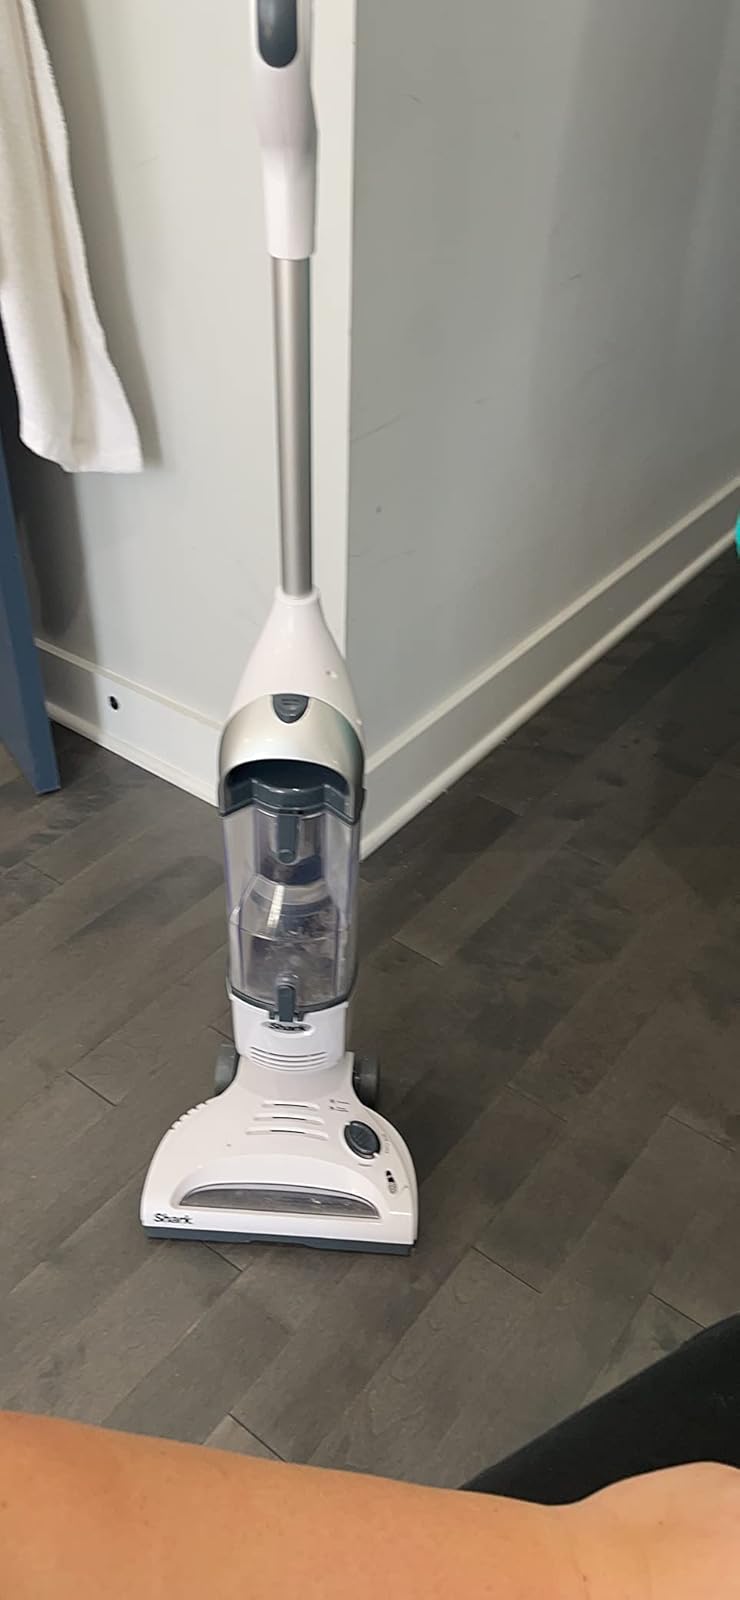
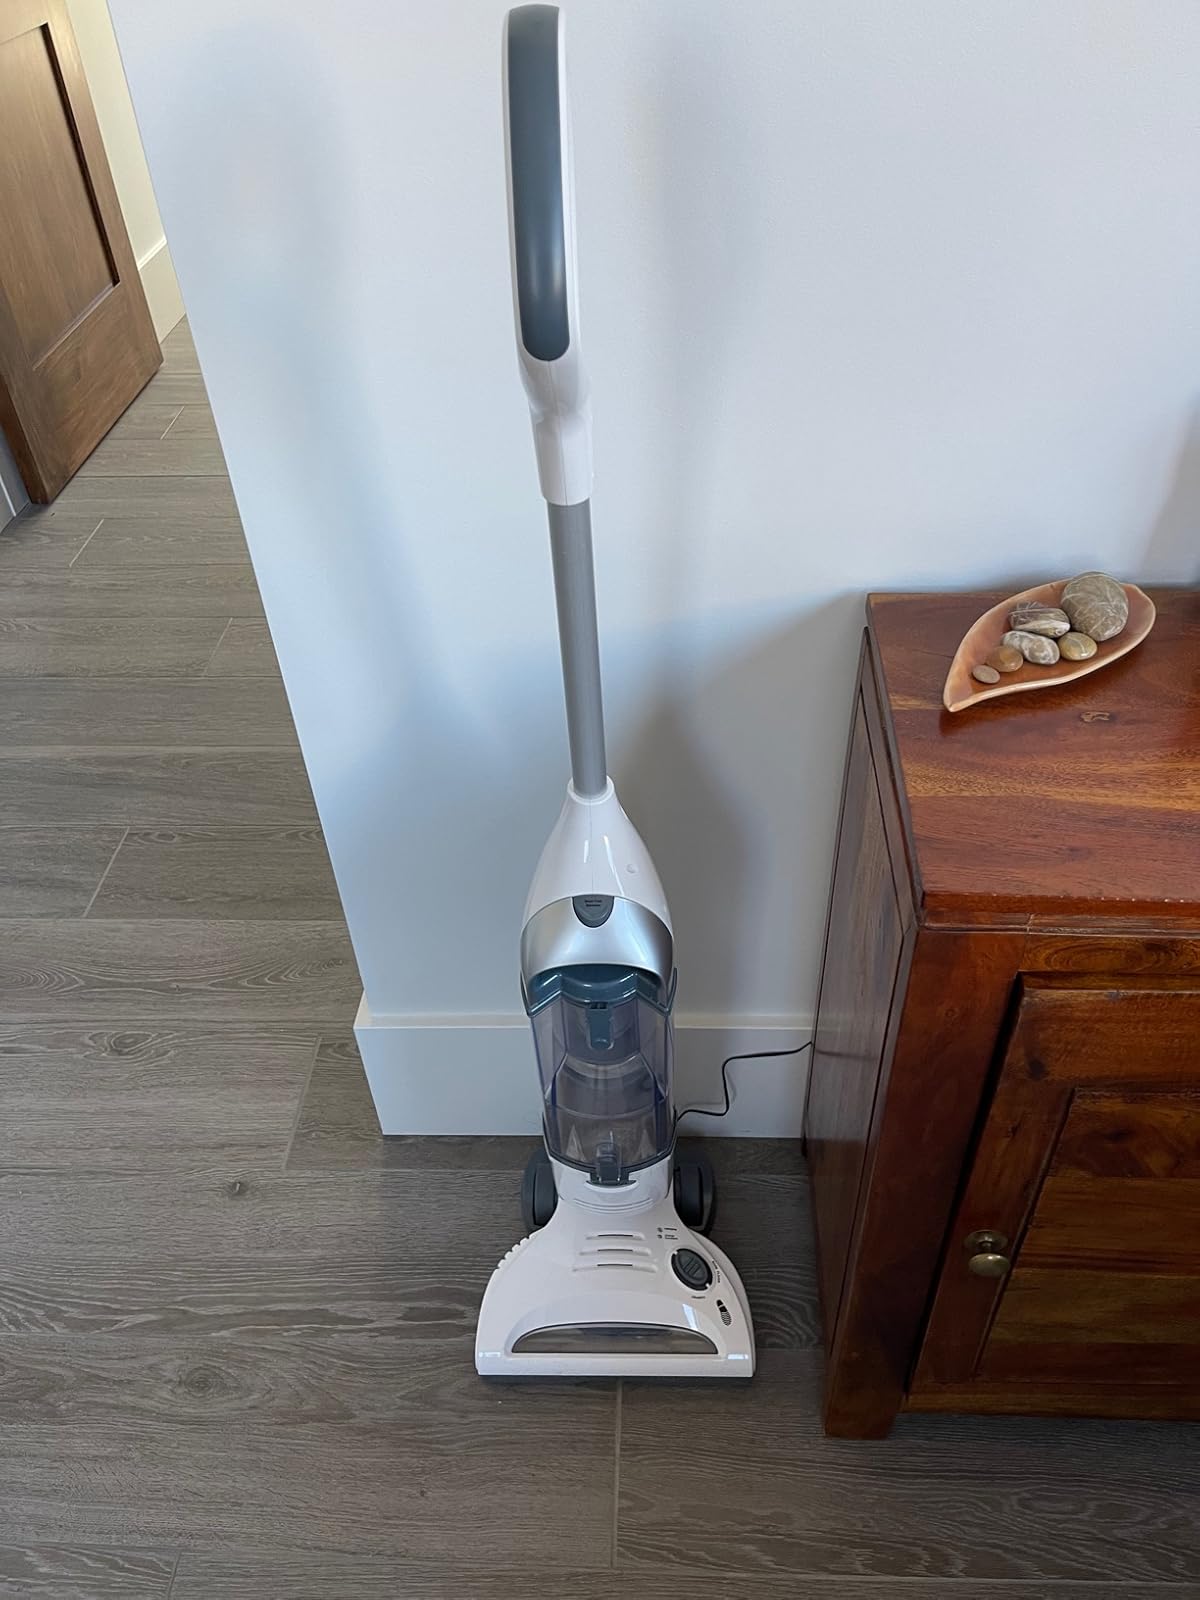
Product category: items_vacuum
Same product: yes